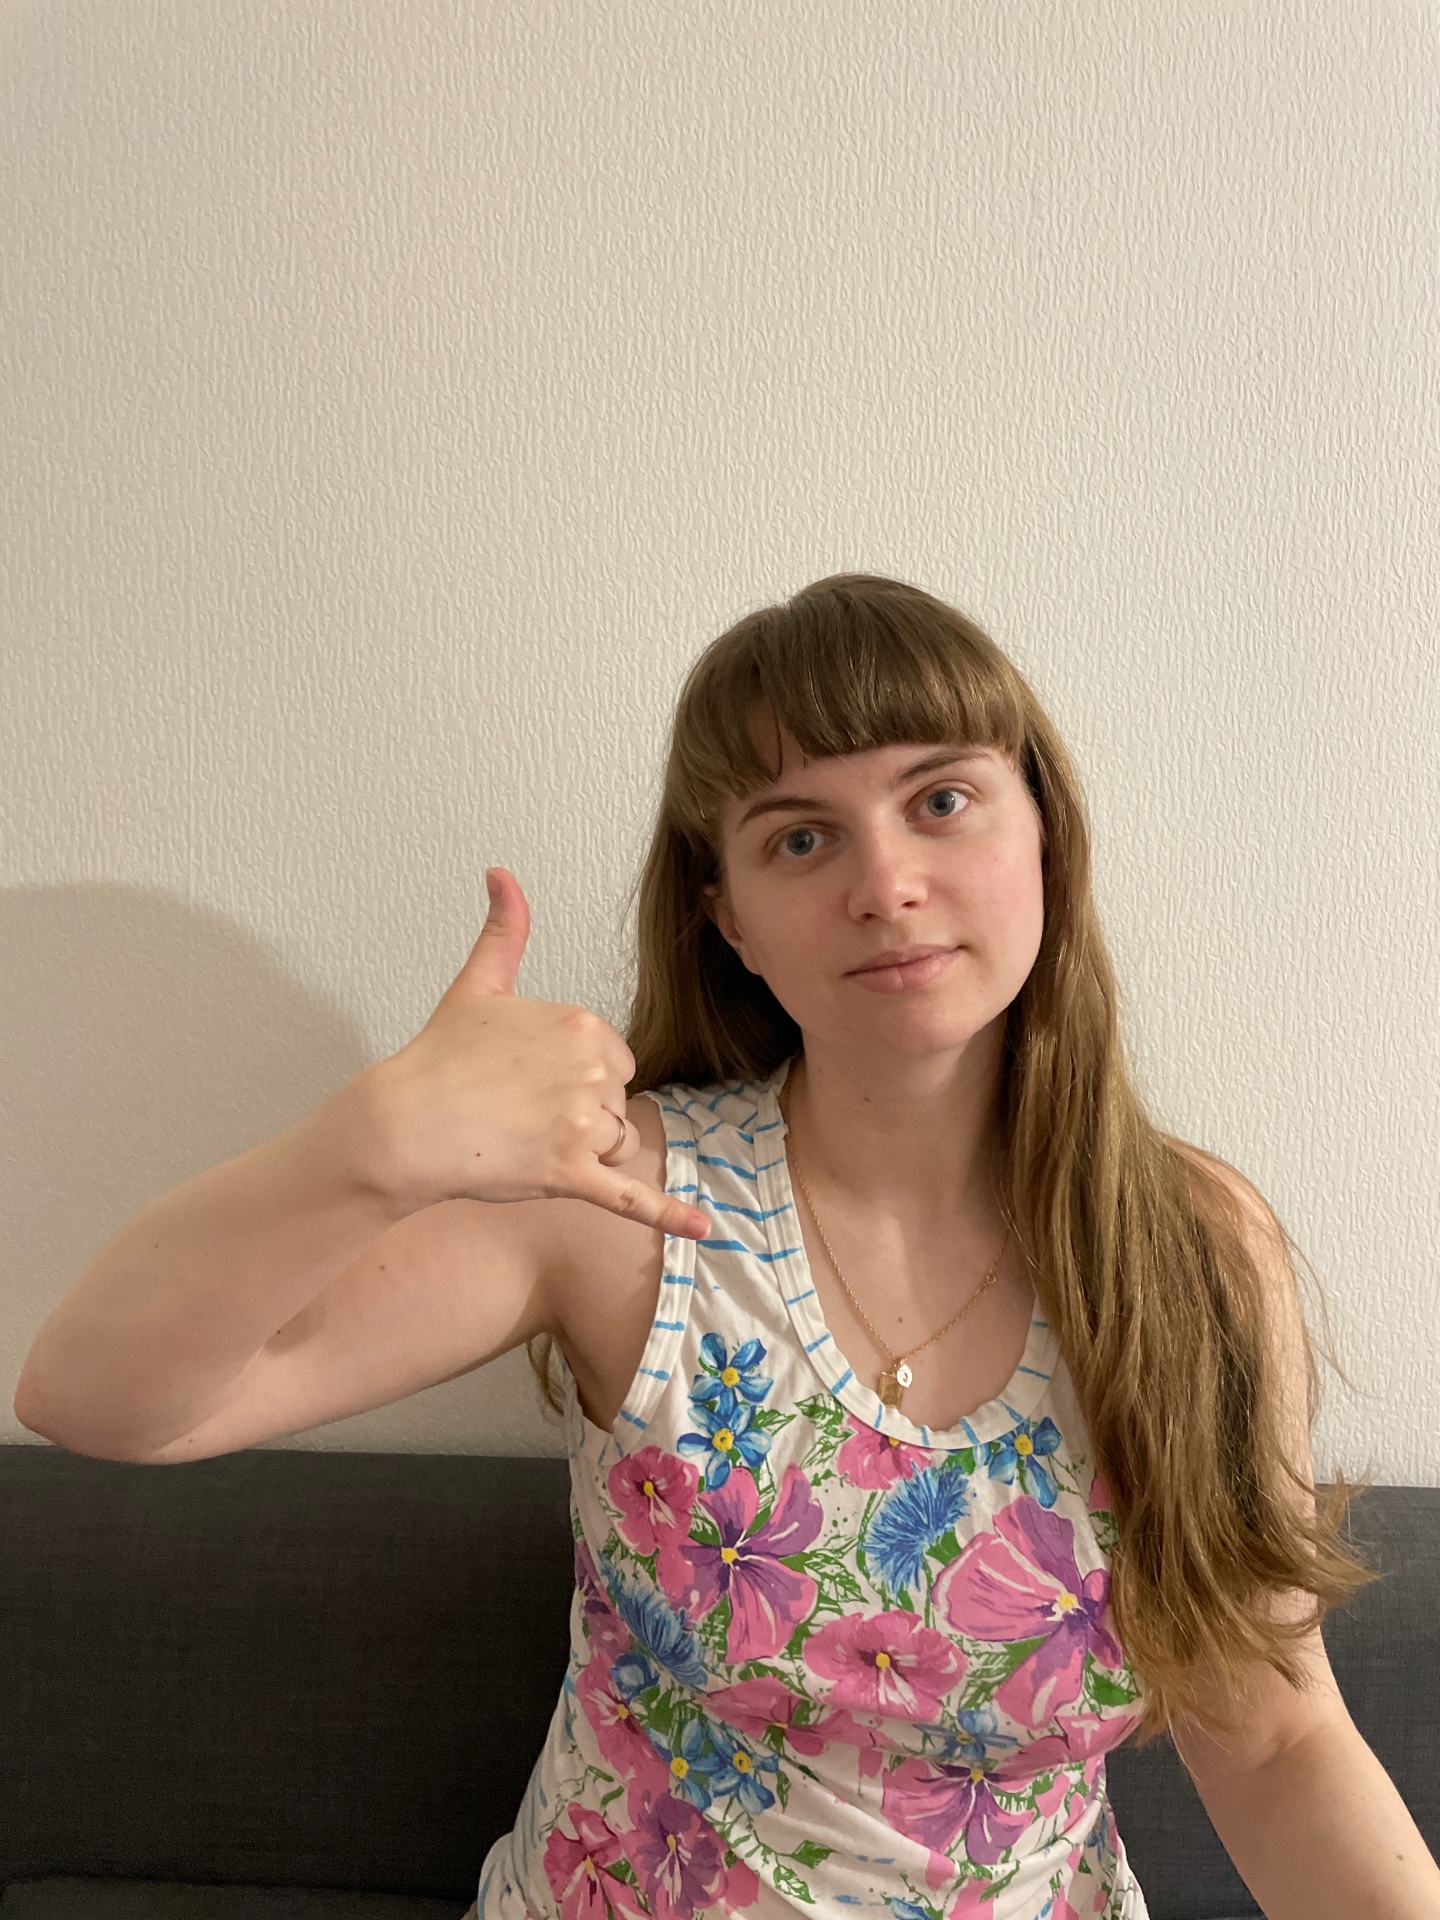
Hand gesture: call